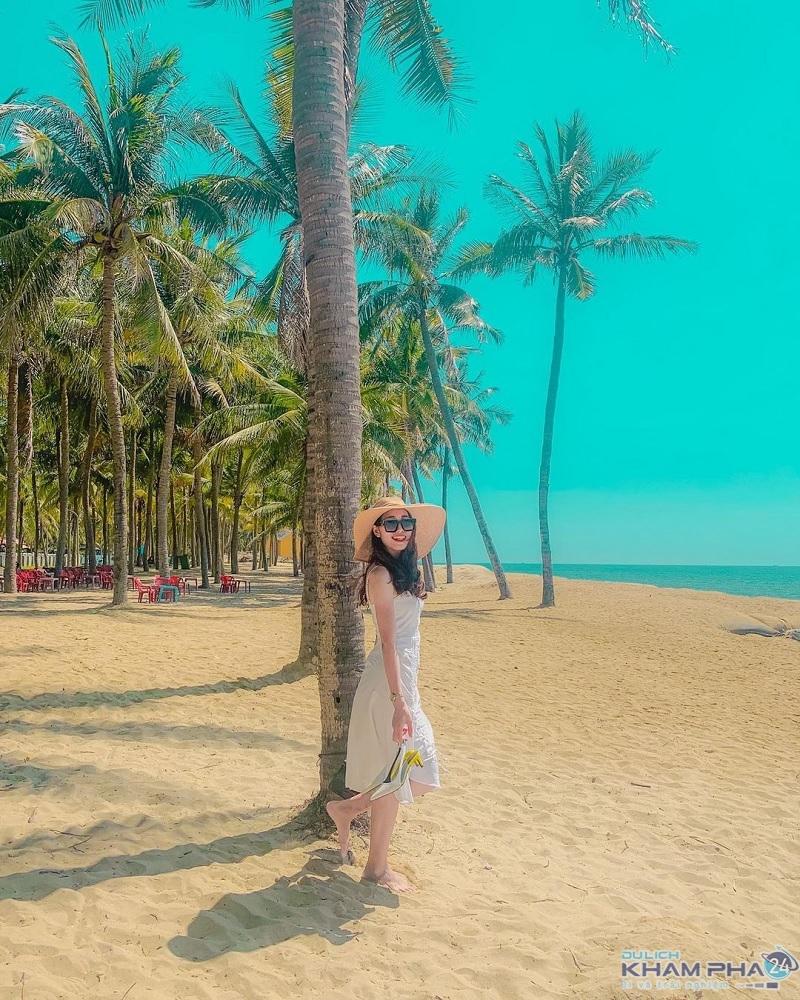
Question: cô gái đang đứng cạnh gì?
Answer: cô gái đang đứng cạnh một cây dừa